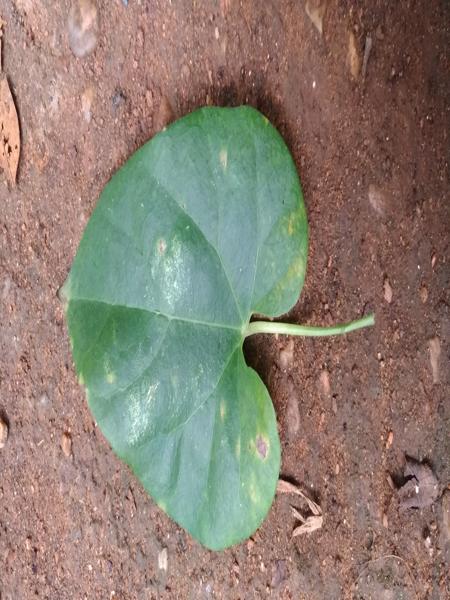
Plant: Amruthaballi